USS Indianapolis (CA-35)

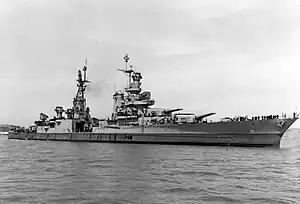
"Indianapolis" off Mare Island on 10 July 1945

The cruiser met other ships of her task force at Tarawa, and on D-Day minus 1, 31 January 1944, she was one of the cruisers that bombarded the islands of Kwajalein Atoll. The shelling continued on D-Day, with "Indianapolis" suppressing two enemy shore batteries. Next day, she destroyed a blockhouse and other shore installations and supported advancing troops with a creeping barrage. The ship entered Kwajalein Lagoon, on 4 February, and remained until resistance disappeared (see Battle of Kwajalein).